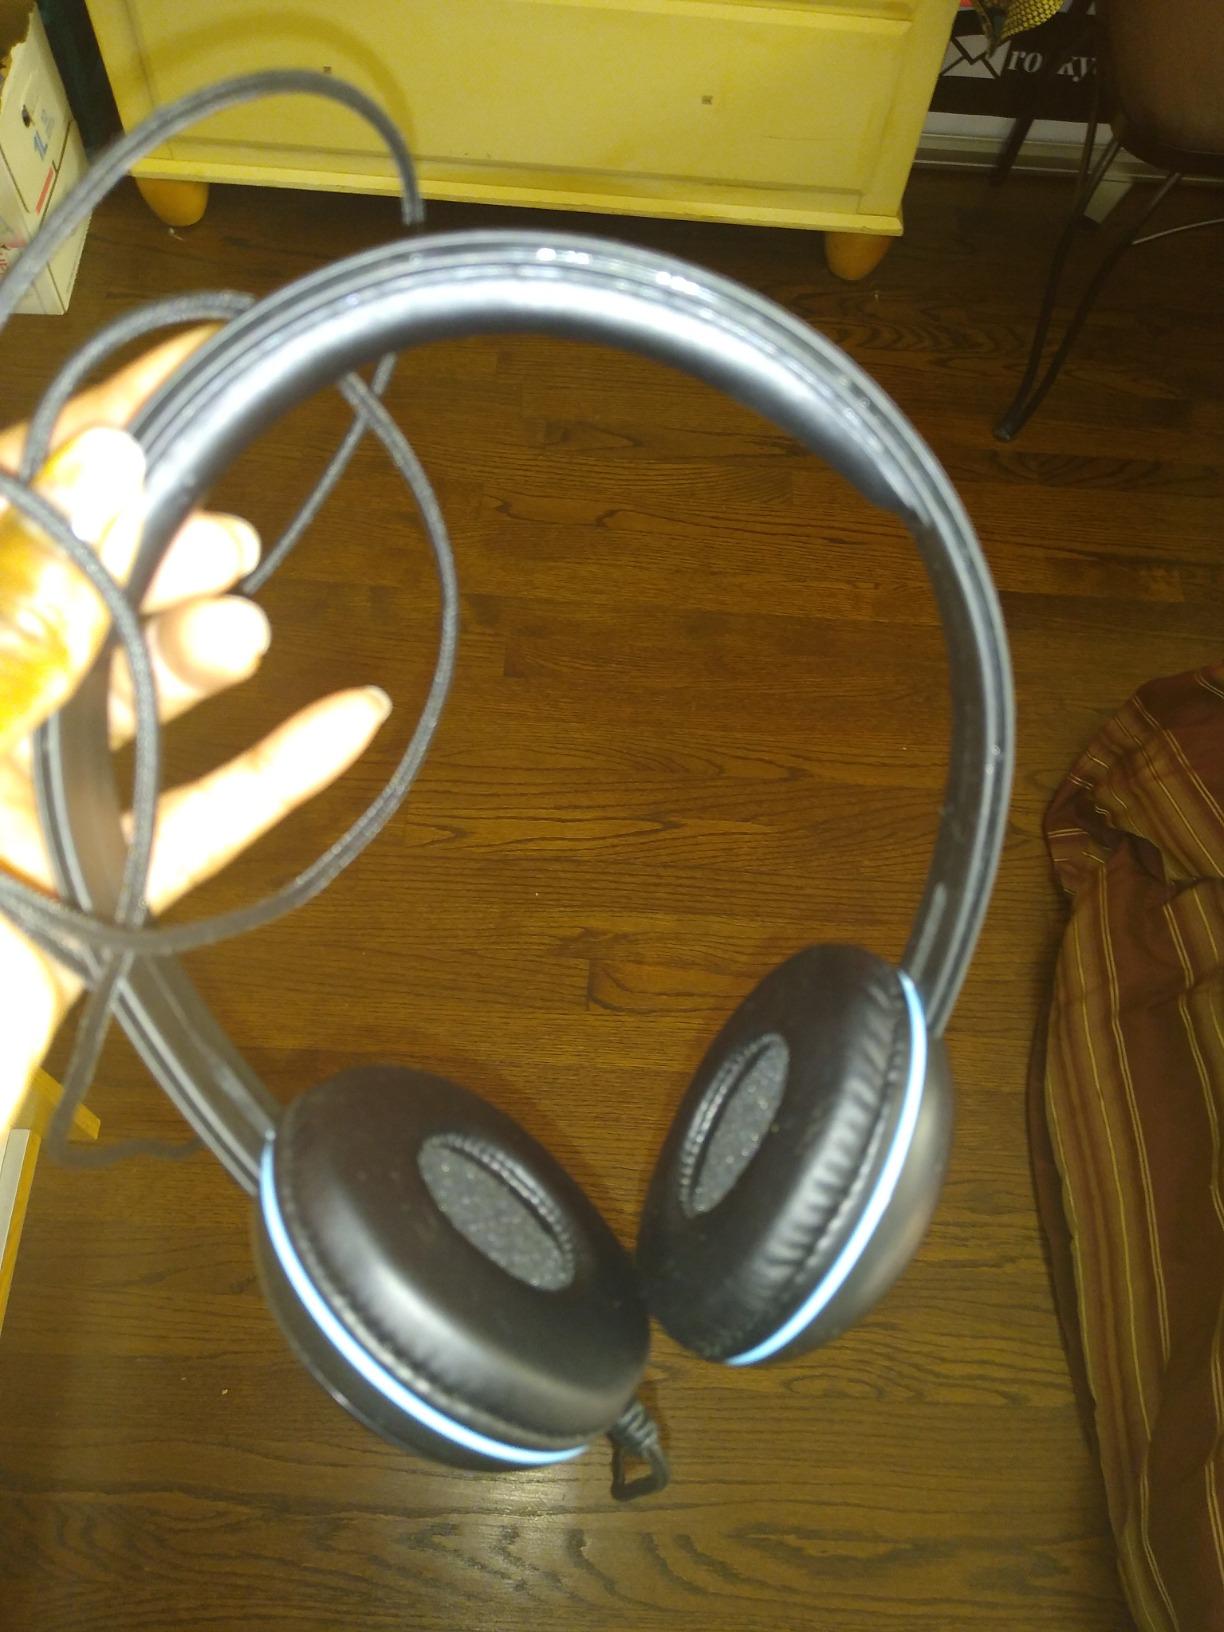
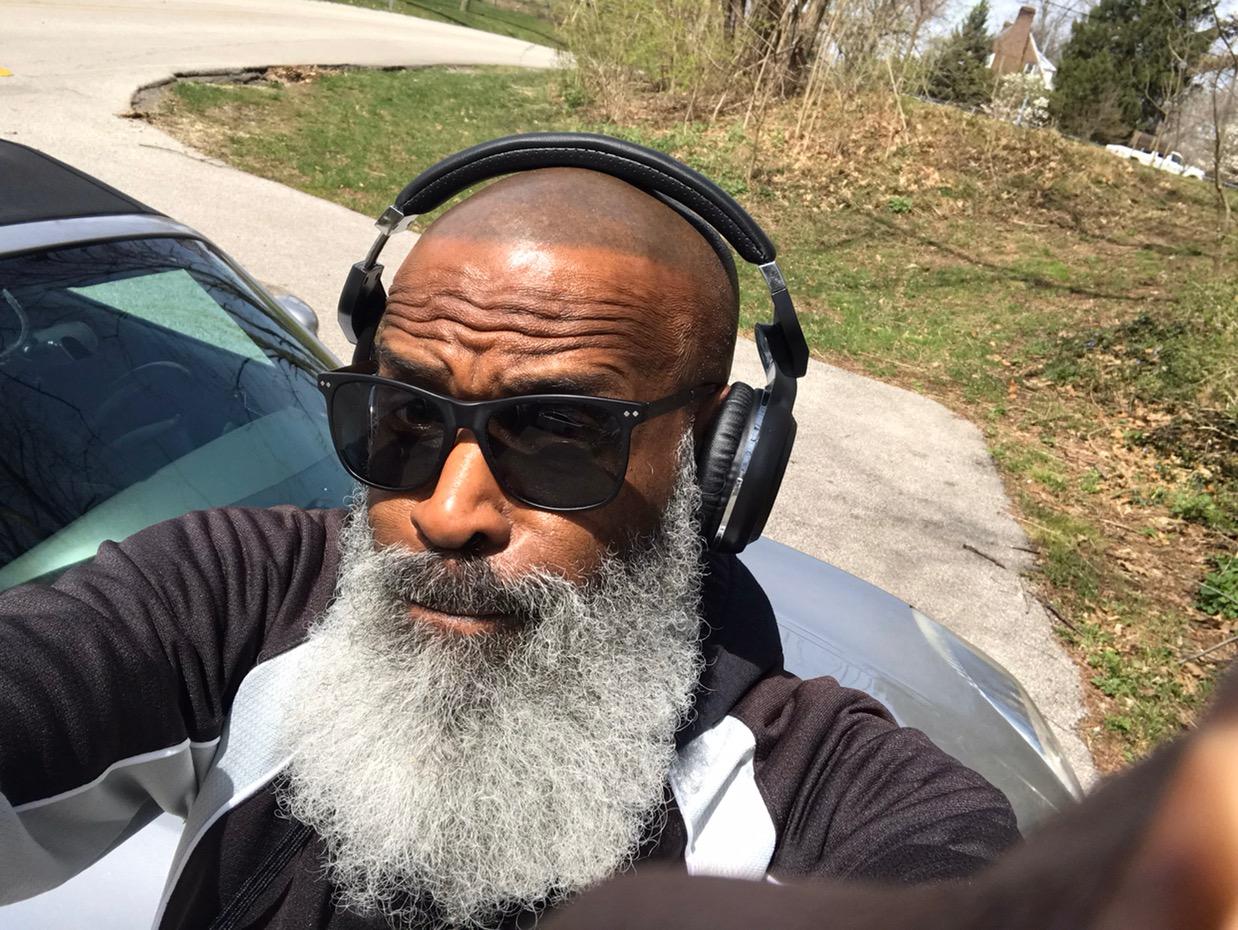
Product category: headphones
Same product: no